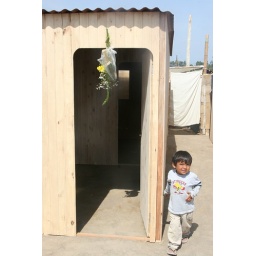
Flowers and a bottle of beer are hung over the doorway of each home for the christening.